Fender Super

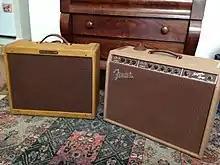
Left: 1958 Fender Super Amp model 5F4; Right: 1960 Fender Super Amp model 5G4

The Fender Super was a guitar amplifier made by Fender between 1947 and 1963 and, as the Super Reverb, until 1981.